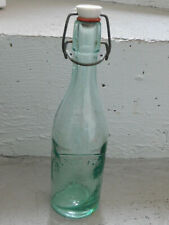
Waste category: glass